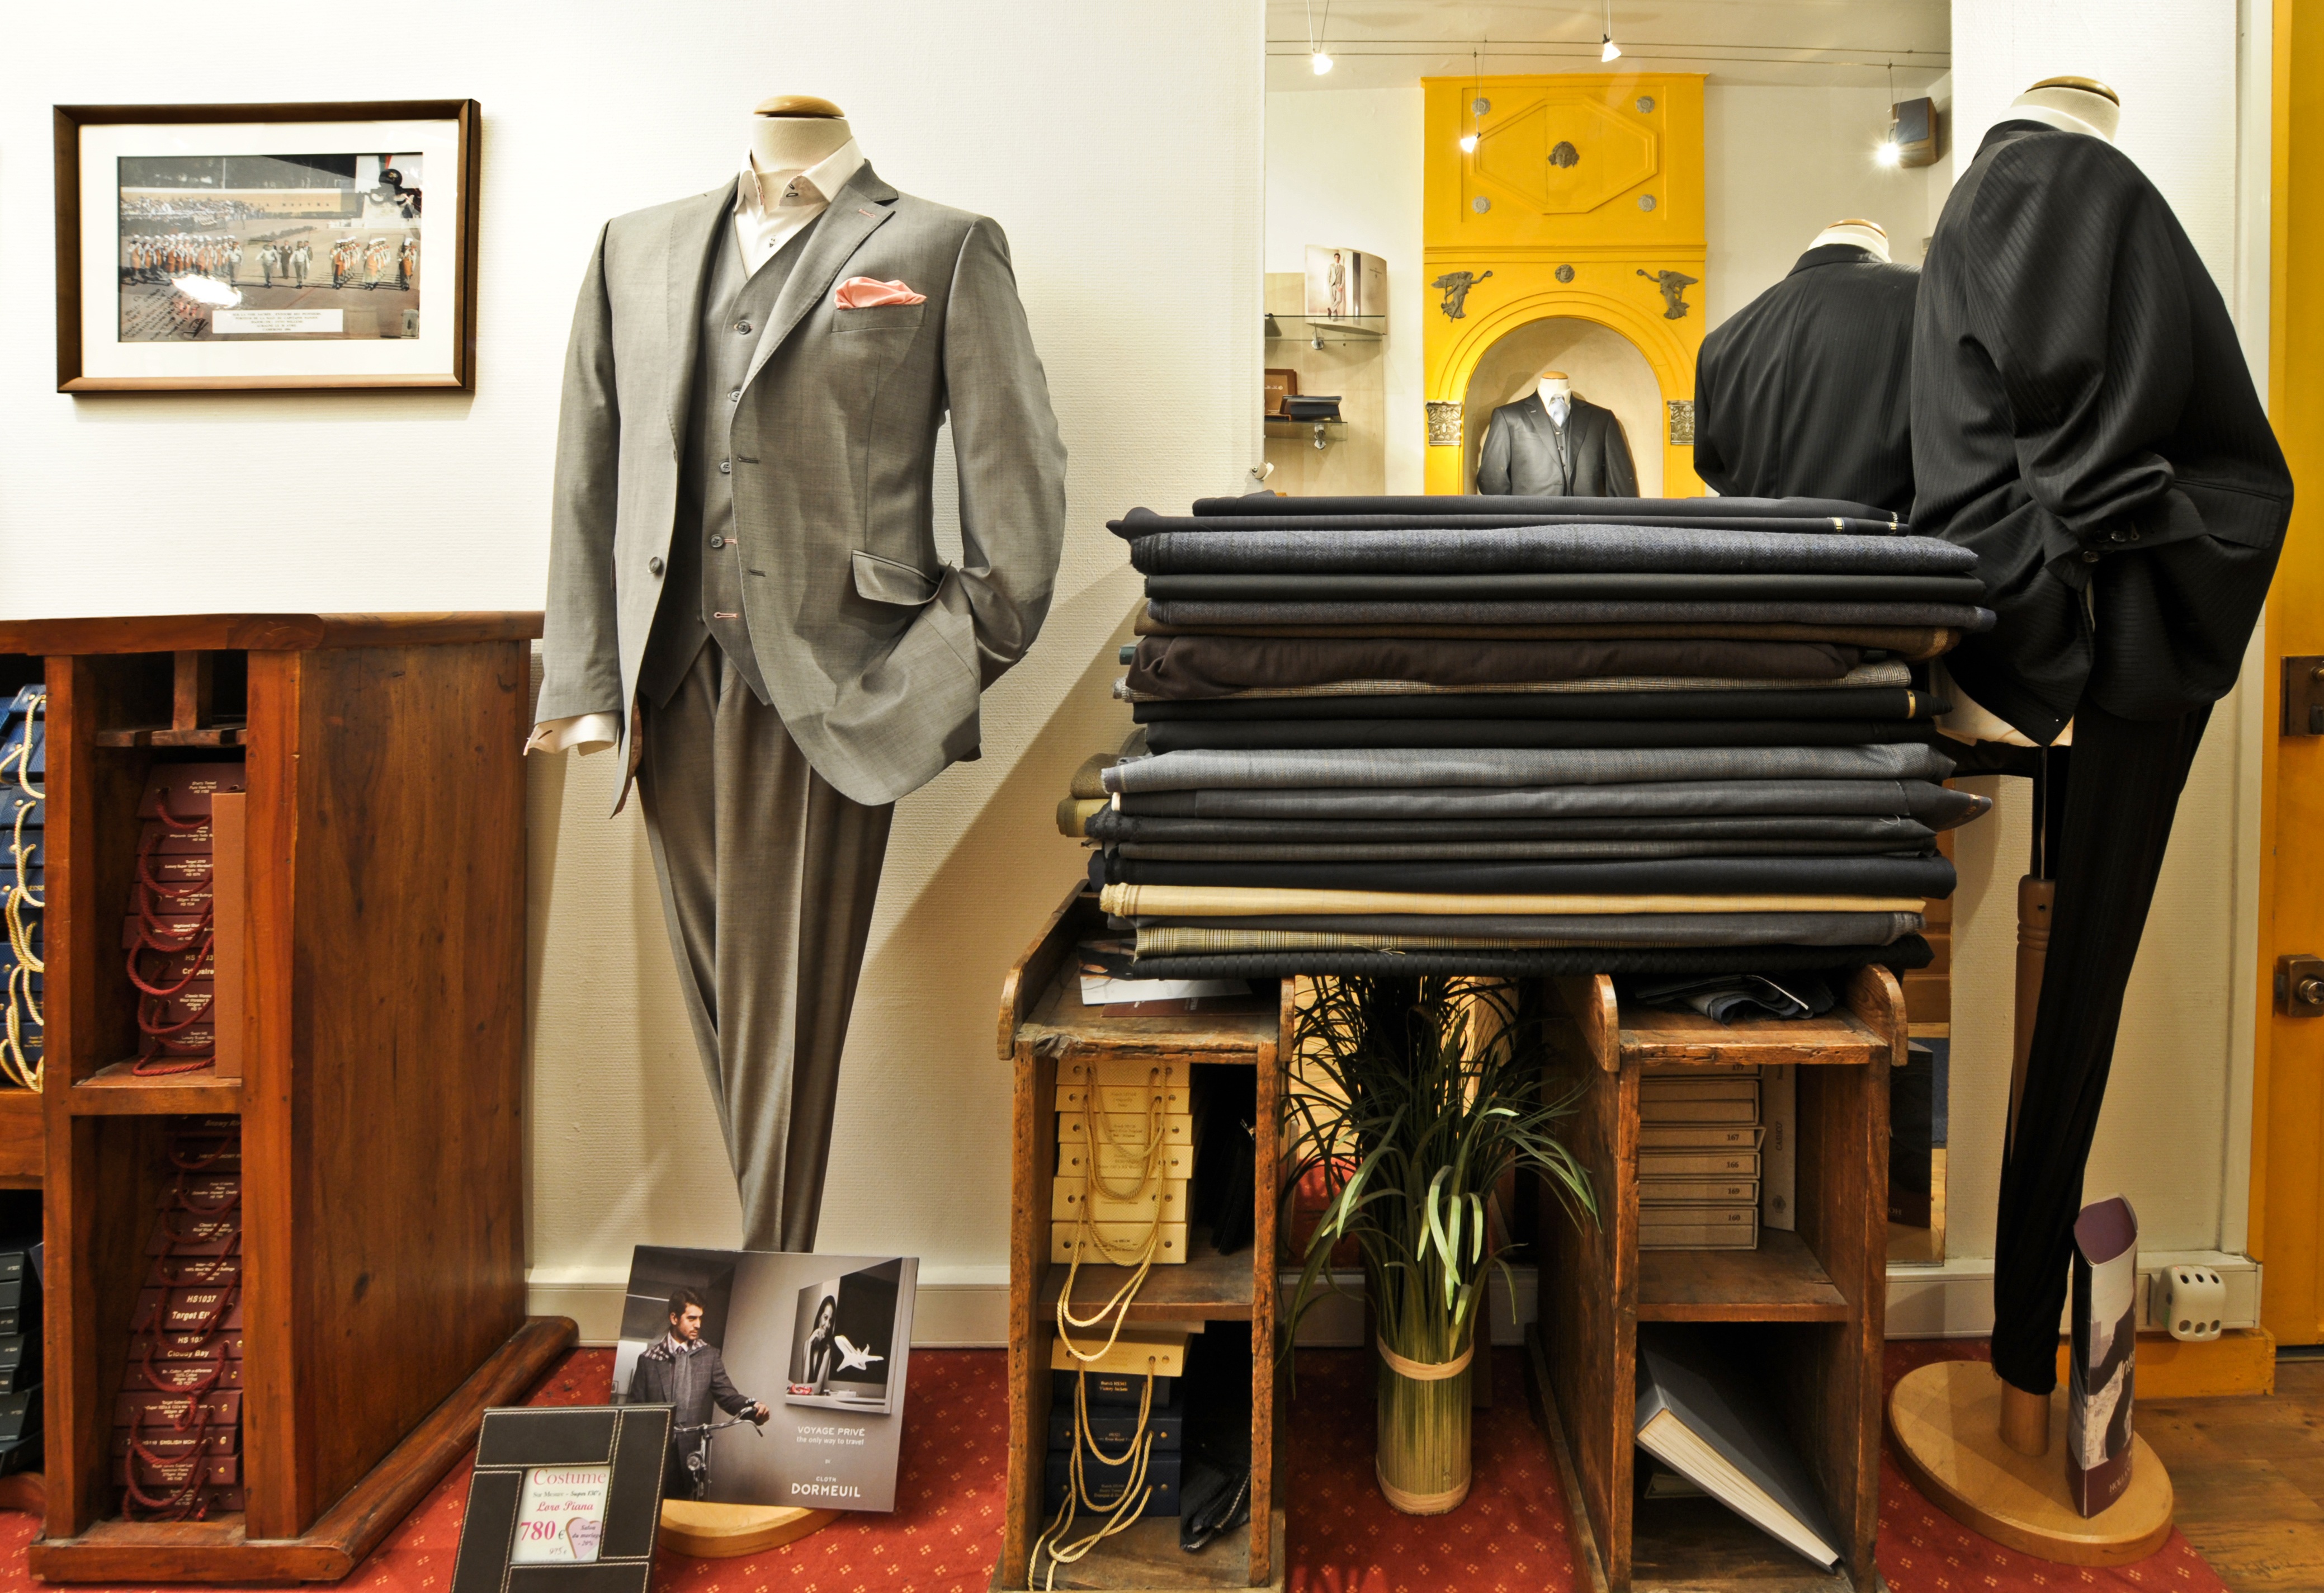
shop, store, clothing, furniture, room, garment, fabric, interior design, boutique, costume